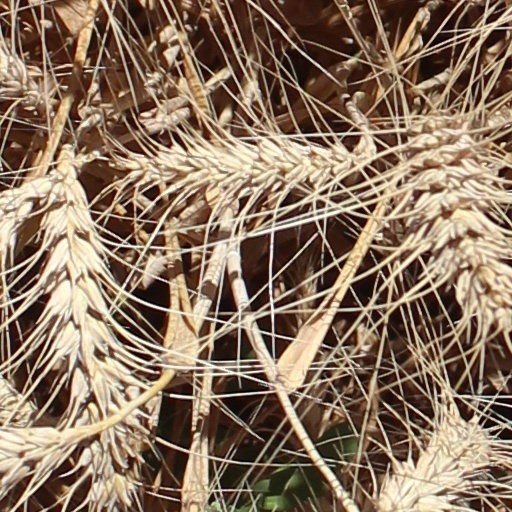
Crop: wheat